Mary Sue Milliken

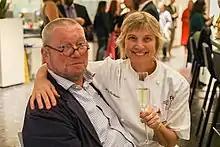
Mary Sue Milliken with chef Fergus Henderson at a dinner at the US Embassy in London in 2019.

In collaboration with Feniger and others, Milliken has published five cookbooks: "City Cuisine" (1989), "Mesa Mexicana" (1994), "Cantina: The Best of Casual Mexican Cooking" (1996), "Cooking with Too Hot Tamales" (1997) and "Mexican Cooking for Dummies" (1999/2002).